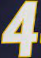
Number: 4